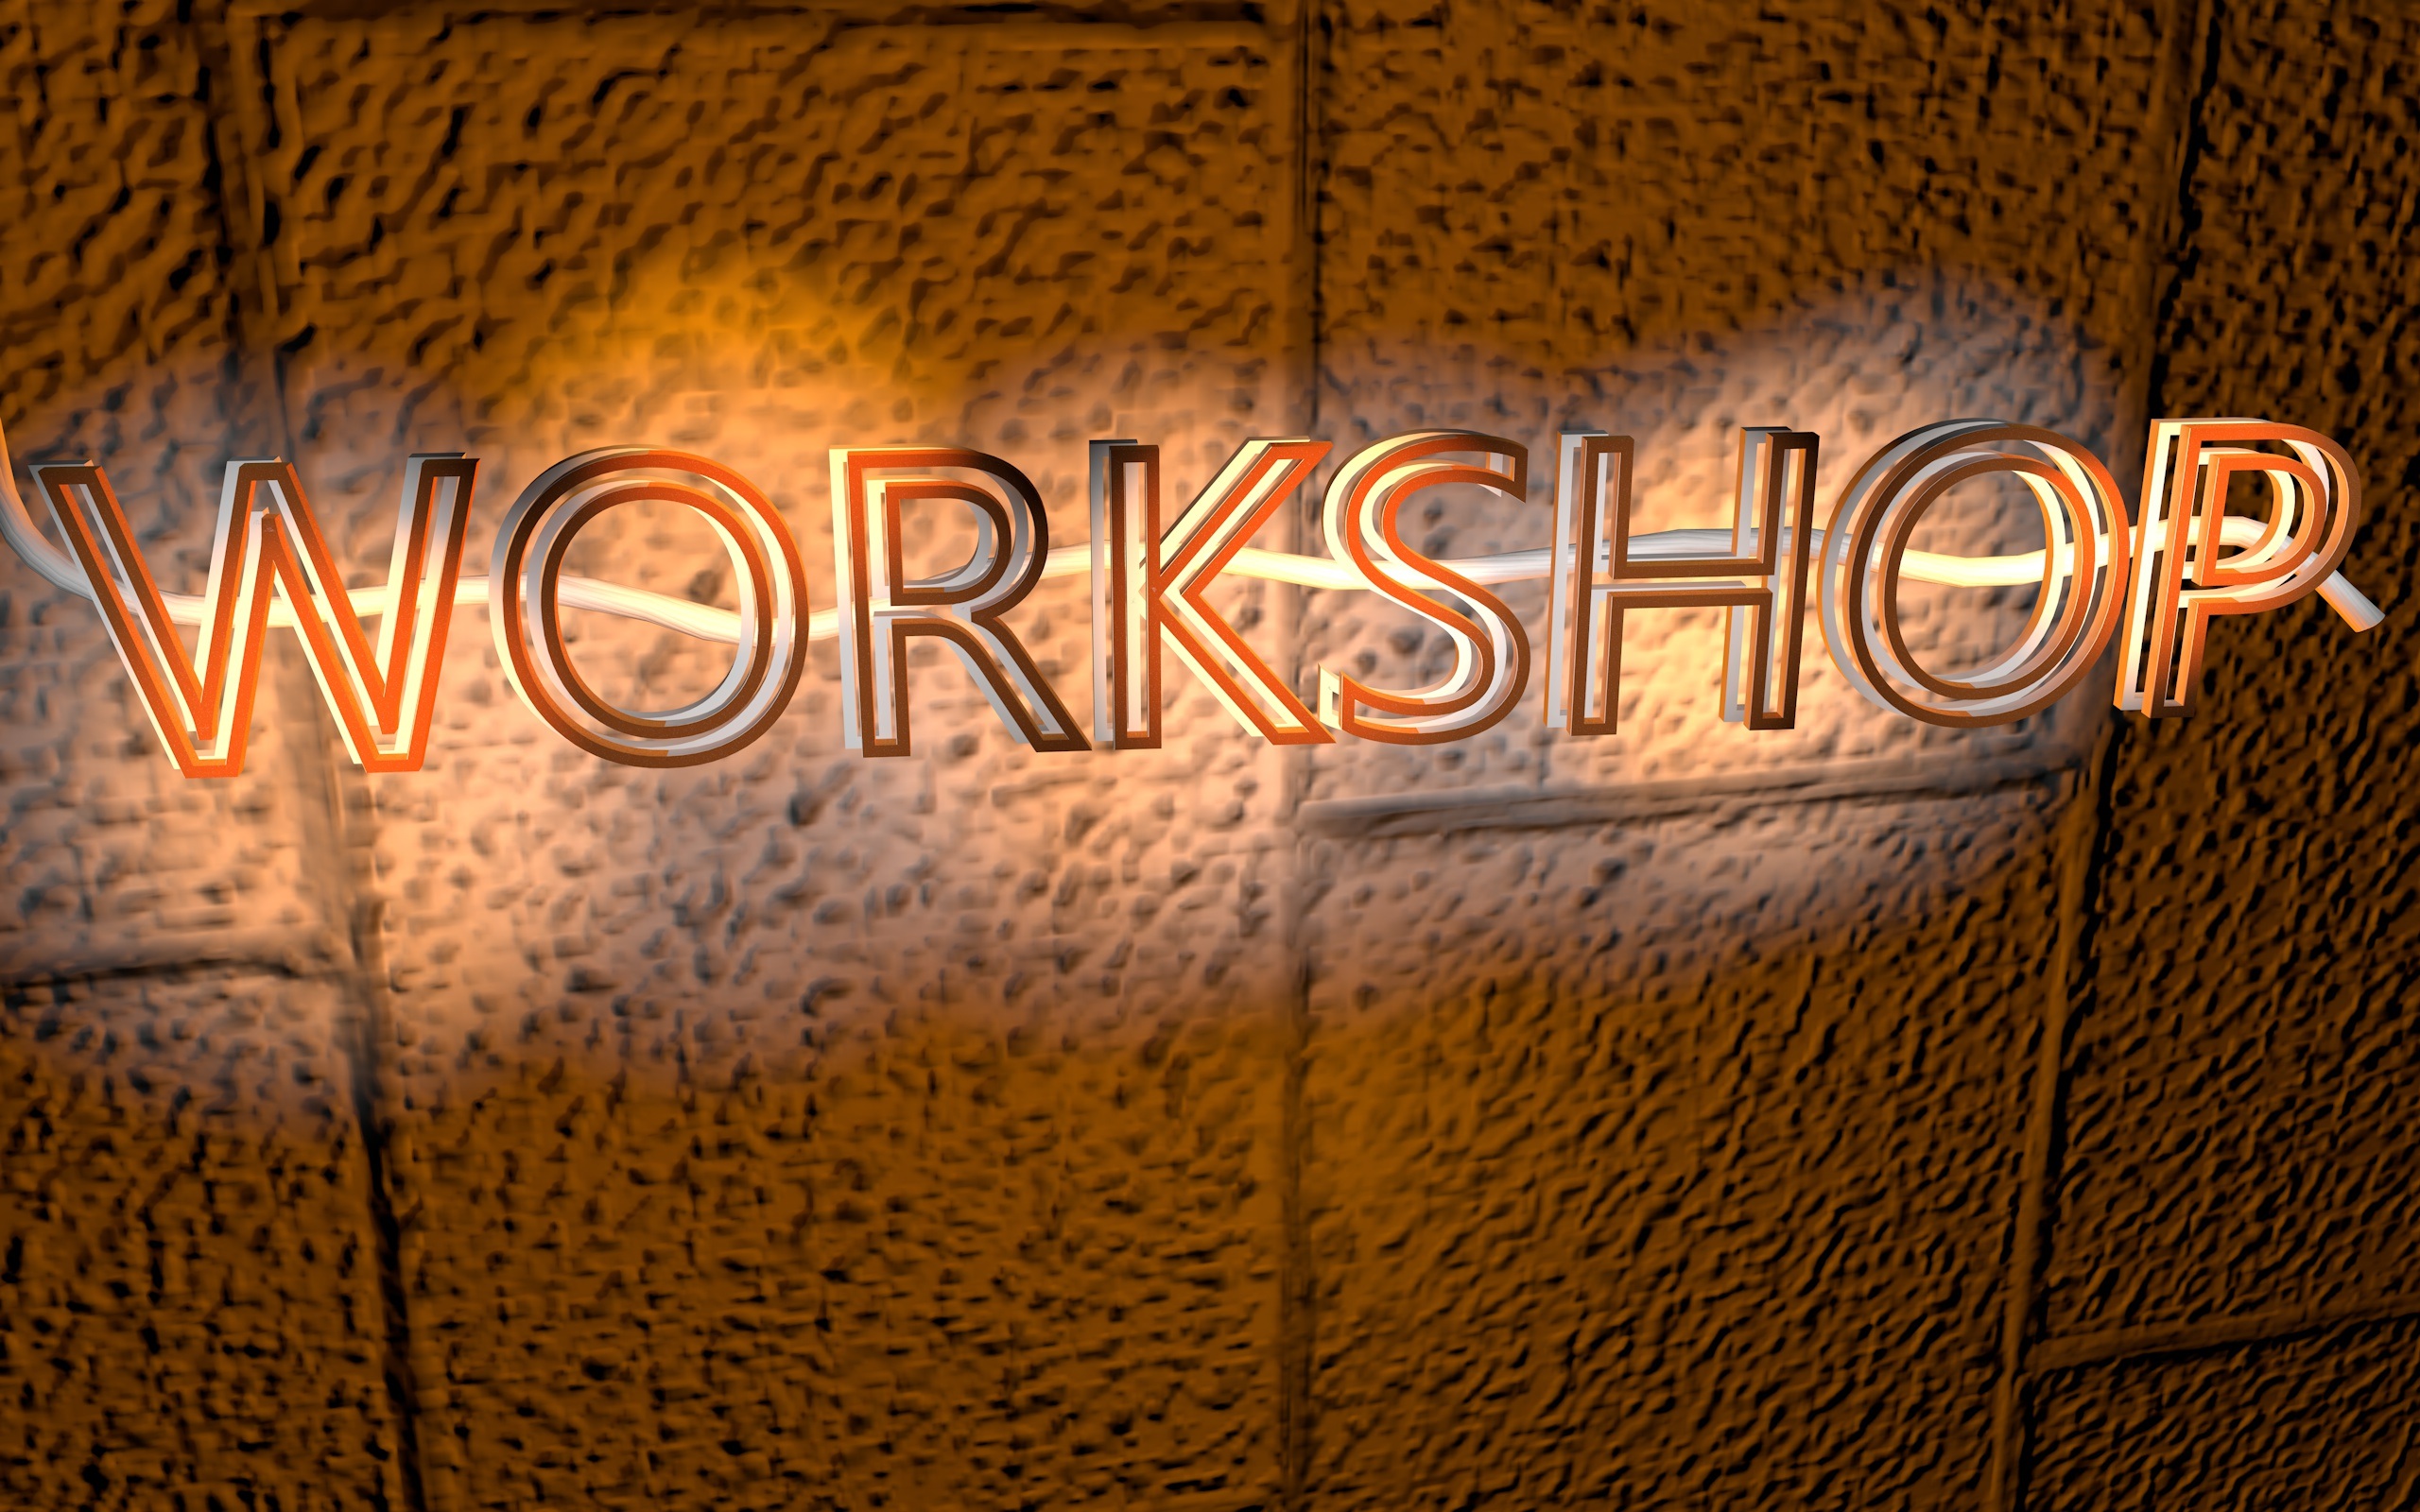
work, light, texture, workshop, training, lighting, font, text, learn, coach, presentation, coaching, graphics, seminar, stock photography, computer wallpaper